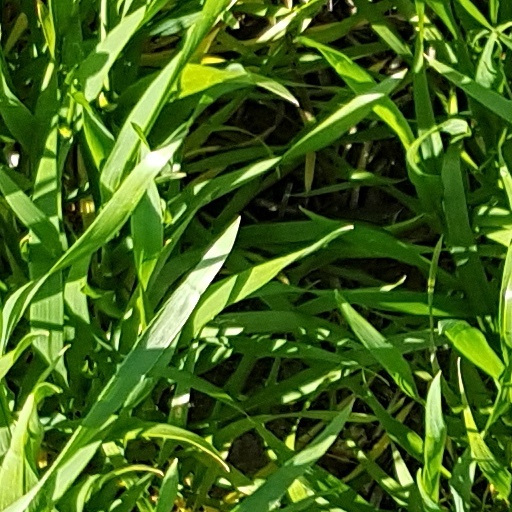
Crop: wheat